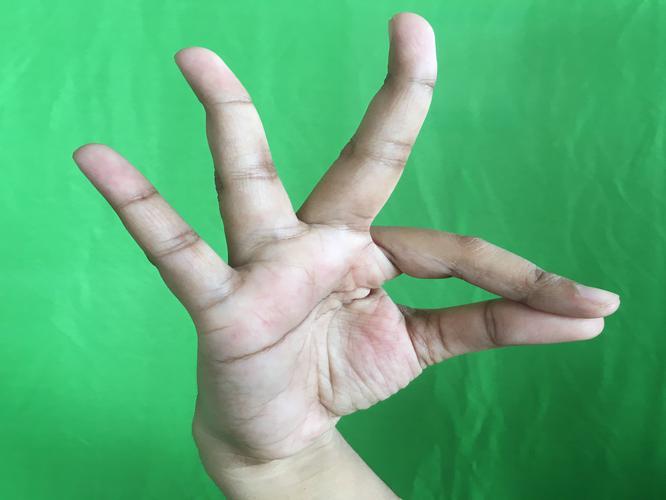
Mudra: Hamsasyam
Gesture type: single_hand